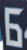
Number: 6